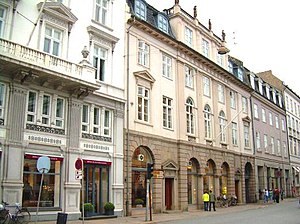
Frederiksstaden / Senere ændringer i bybilledet
Bredgade anno 2007, et blik mod en af gadens mange kunsthandlere
Bredgade anno 2007 - blik mod en af gadens mange kunsthandlere - foto taget den 2. september 2007 - af M. Utzon
Frederiksstaden er et københavnsk bykvarter i Indre By mellem gaderne Bredgade, Sankt Annæ Plads, Toldbodgade og Esplanaden. En del huse på sydsiden af Store Kongensgade er dog opført samtidig med Frederiksstaden. Frederiksstaden omfatter det meste af Sankt Annæ Øster Kvarter og præges af rokokostilen. De fleste ældre huse i bydelen er fredet. Frederiksstaden er optaget i Kulturkanonen.